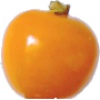
Label: physalis